Michael Agazzi

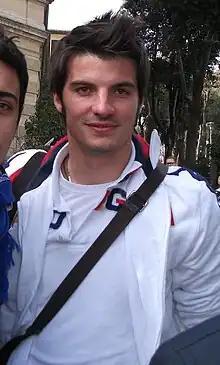
Agazzi in 2012

Michael Agazzi (born 3 July 1984) is an Italian former professional footballer who played as a goalkeeper. He is currently working as a youth coach at Real Calepina.